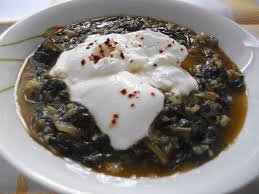
Yemek: ispanak